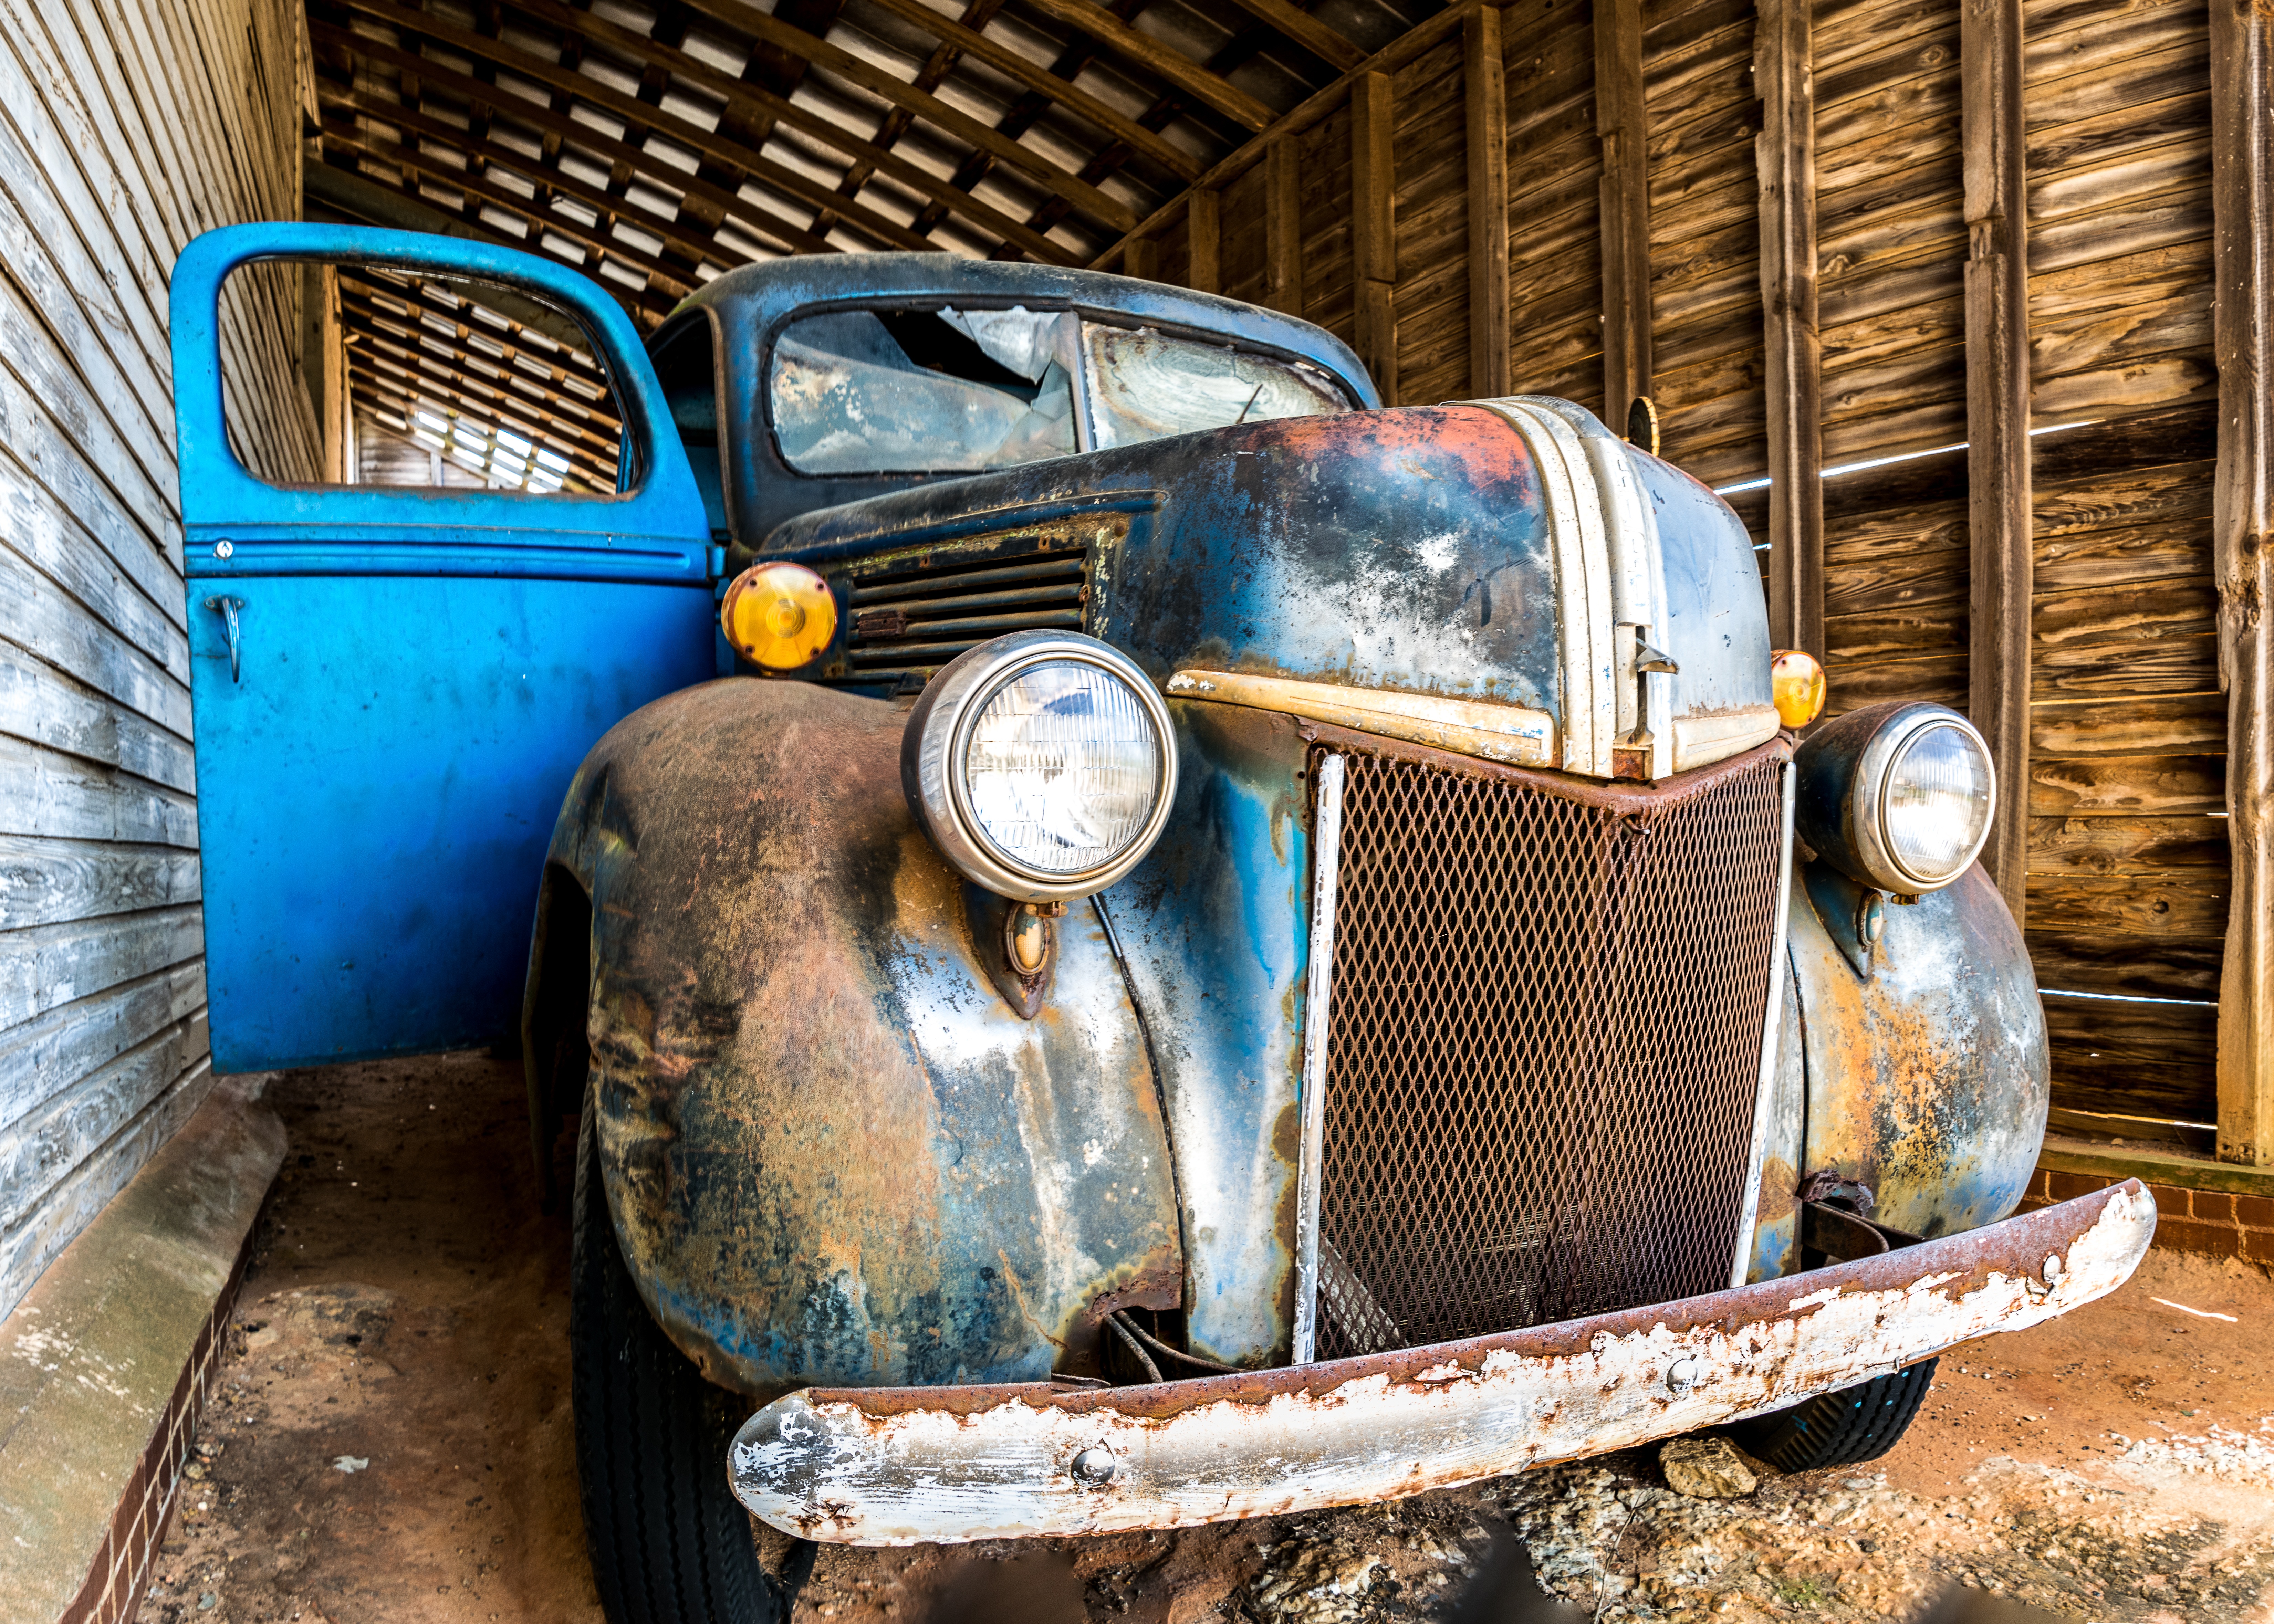
car, vintage, automobile, old, barn, transportation, transport, rust, truck, vehicle, auto, blue, motor vehicle, vintage car, classic, antique car, land vehicle, automobile make